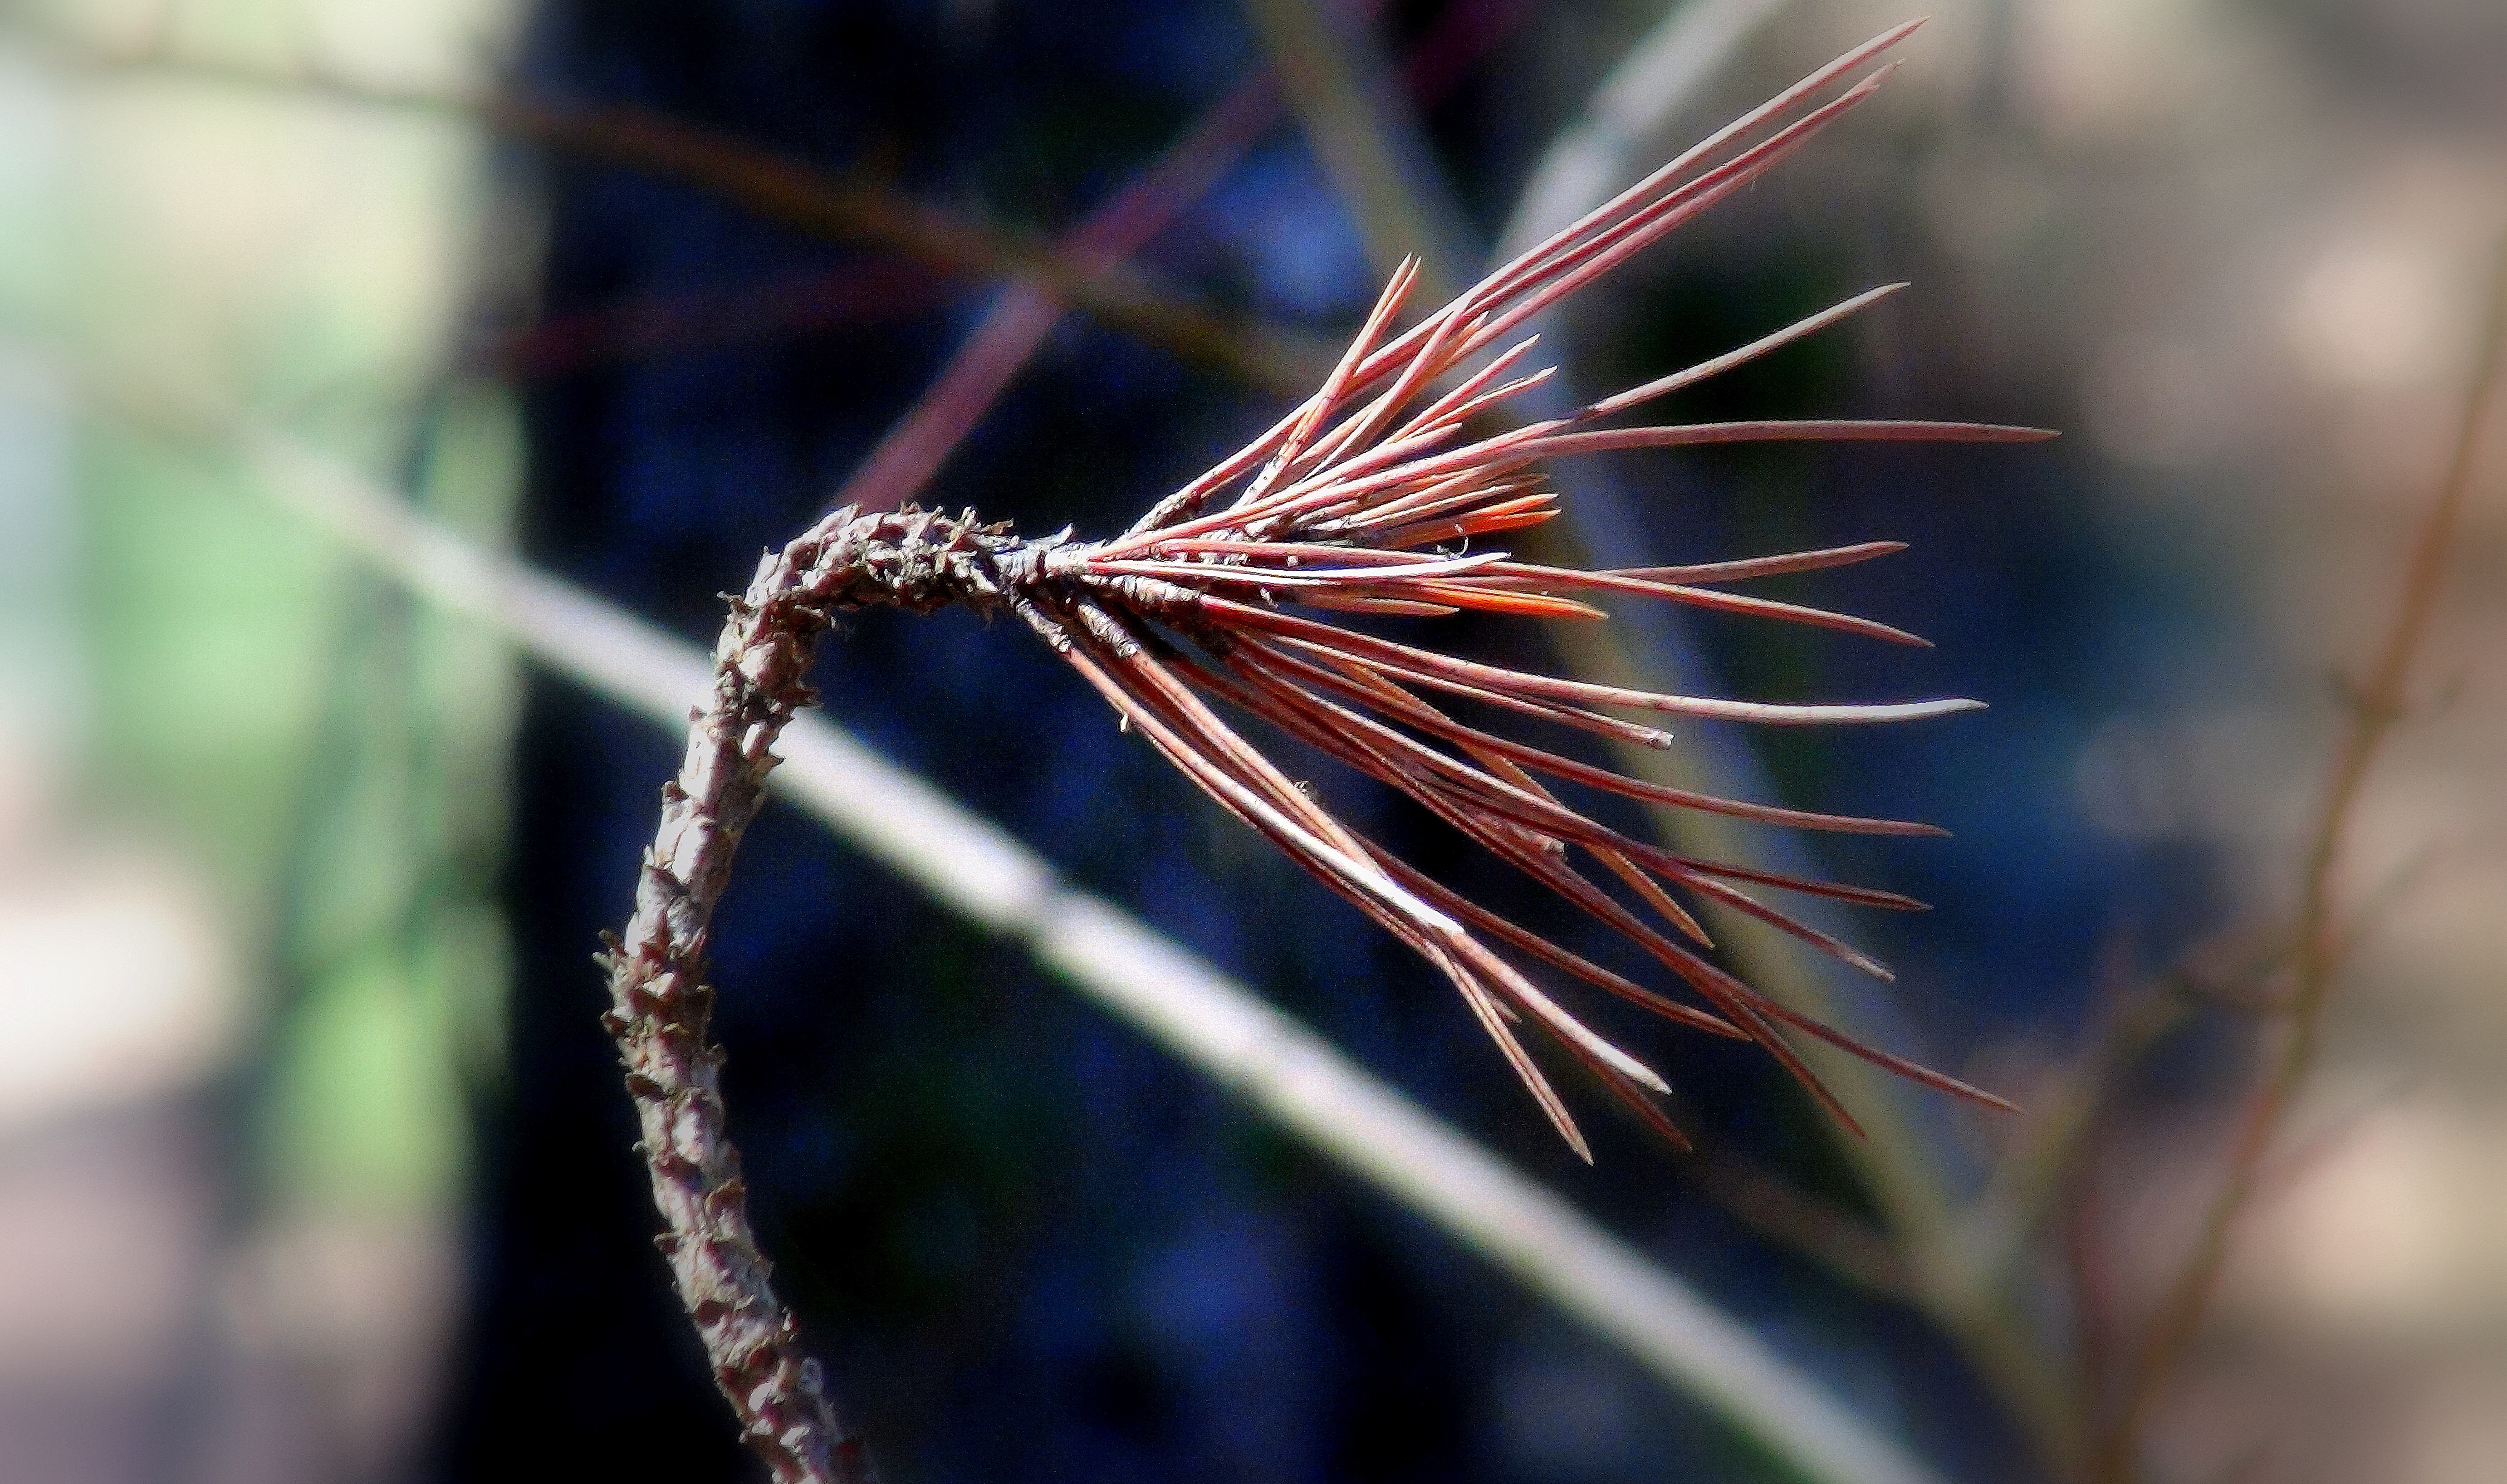
tree, nature, grass, branch, plant, photography, leaf, flower, fly, pine, insect, autumn, flora, fauna, invertebrate, twig, close up, trees, macro photography, grass family, plant stem, thorns spines and prickles